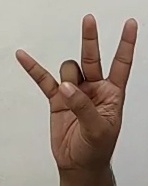
ASL sign: 7